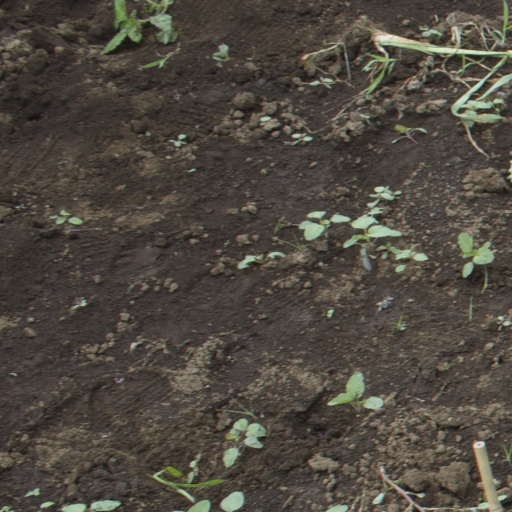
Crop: soybean